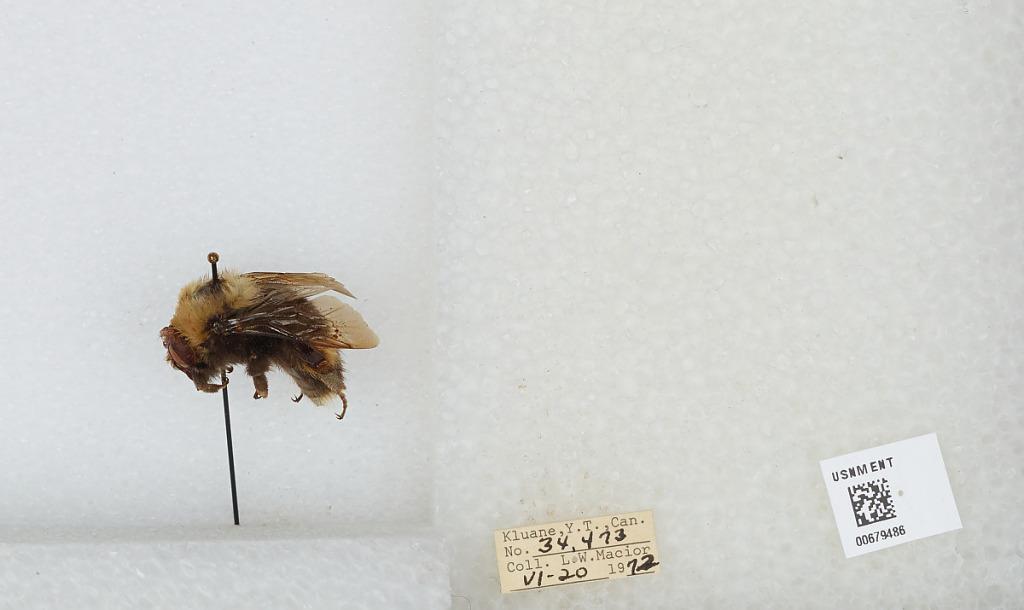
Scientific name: Bombus (Bombus) occidentalis Greene
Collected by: L. Macior
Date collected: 1972-6-20
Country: Canada
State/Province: Yukon Territory
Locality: Kluane
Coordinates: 60.75, -139.5